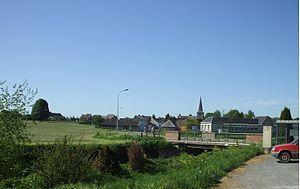
Cartignies est une commune française, située dans le département du Nord en région Hauts-de-France.